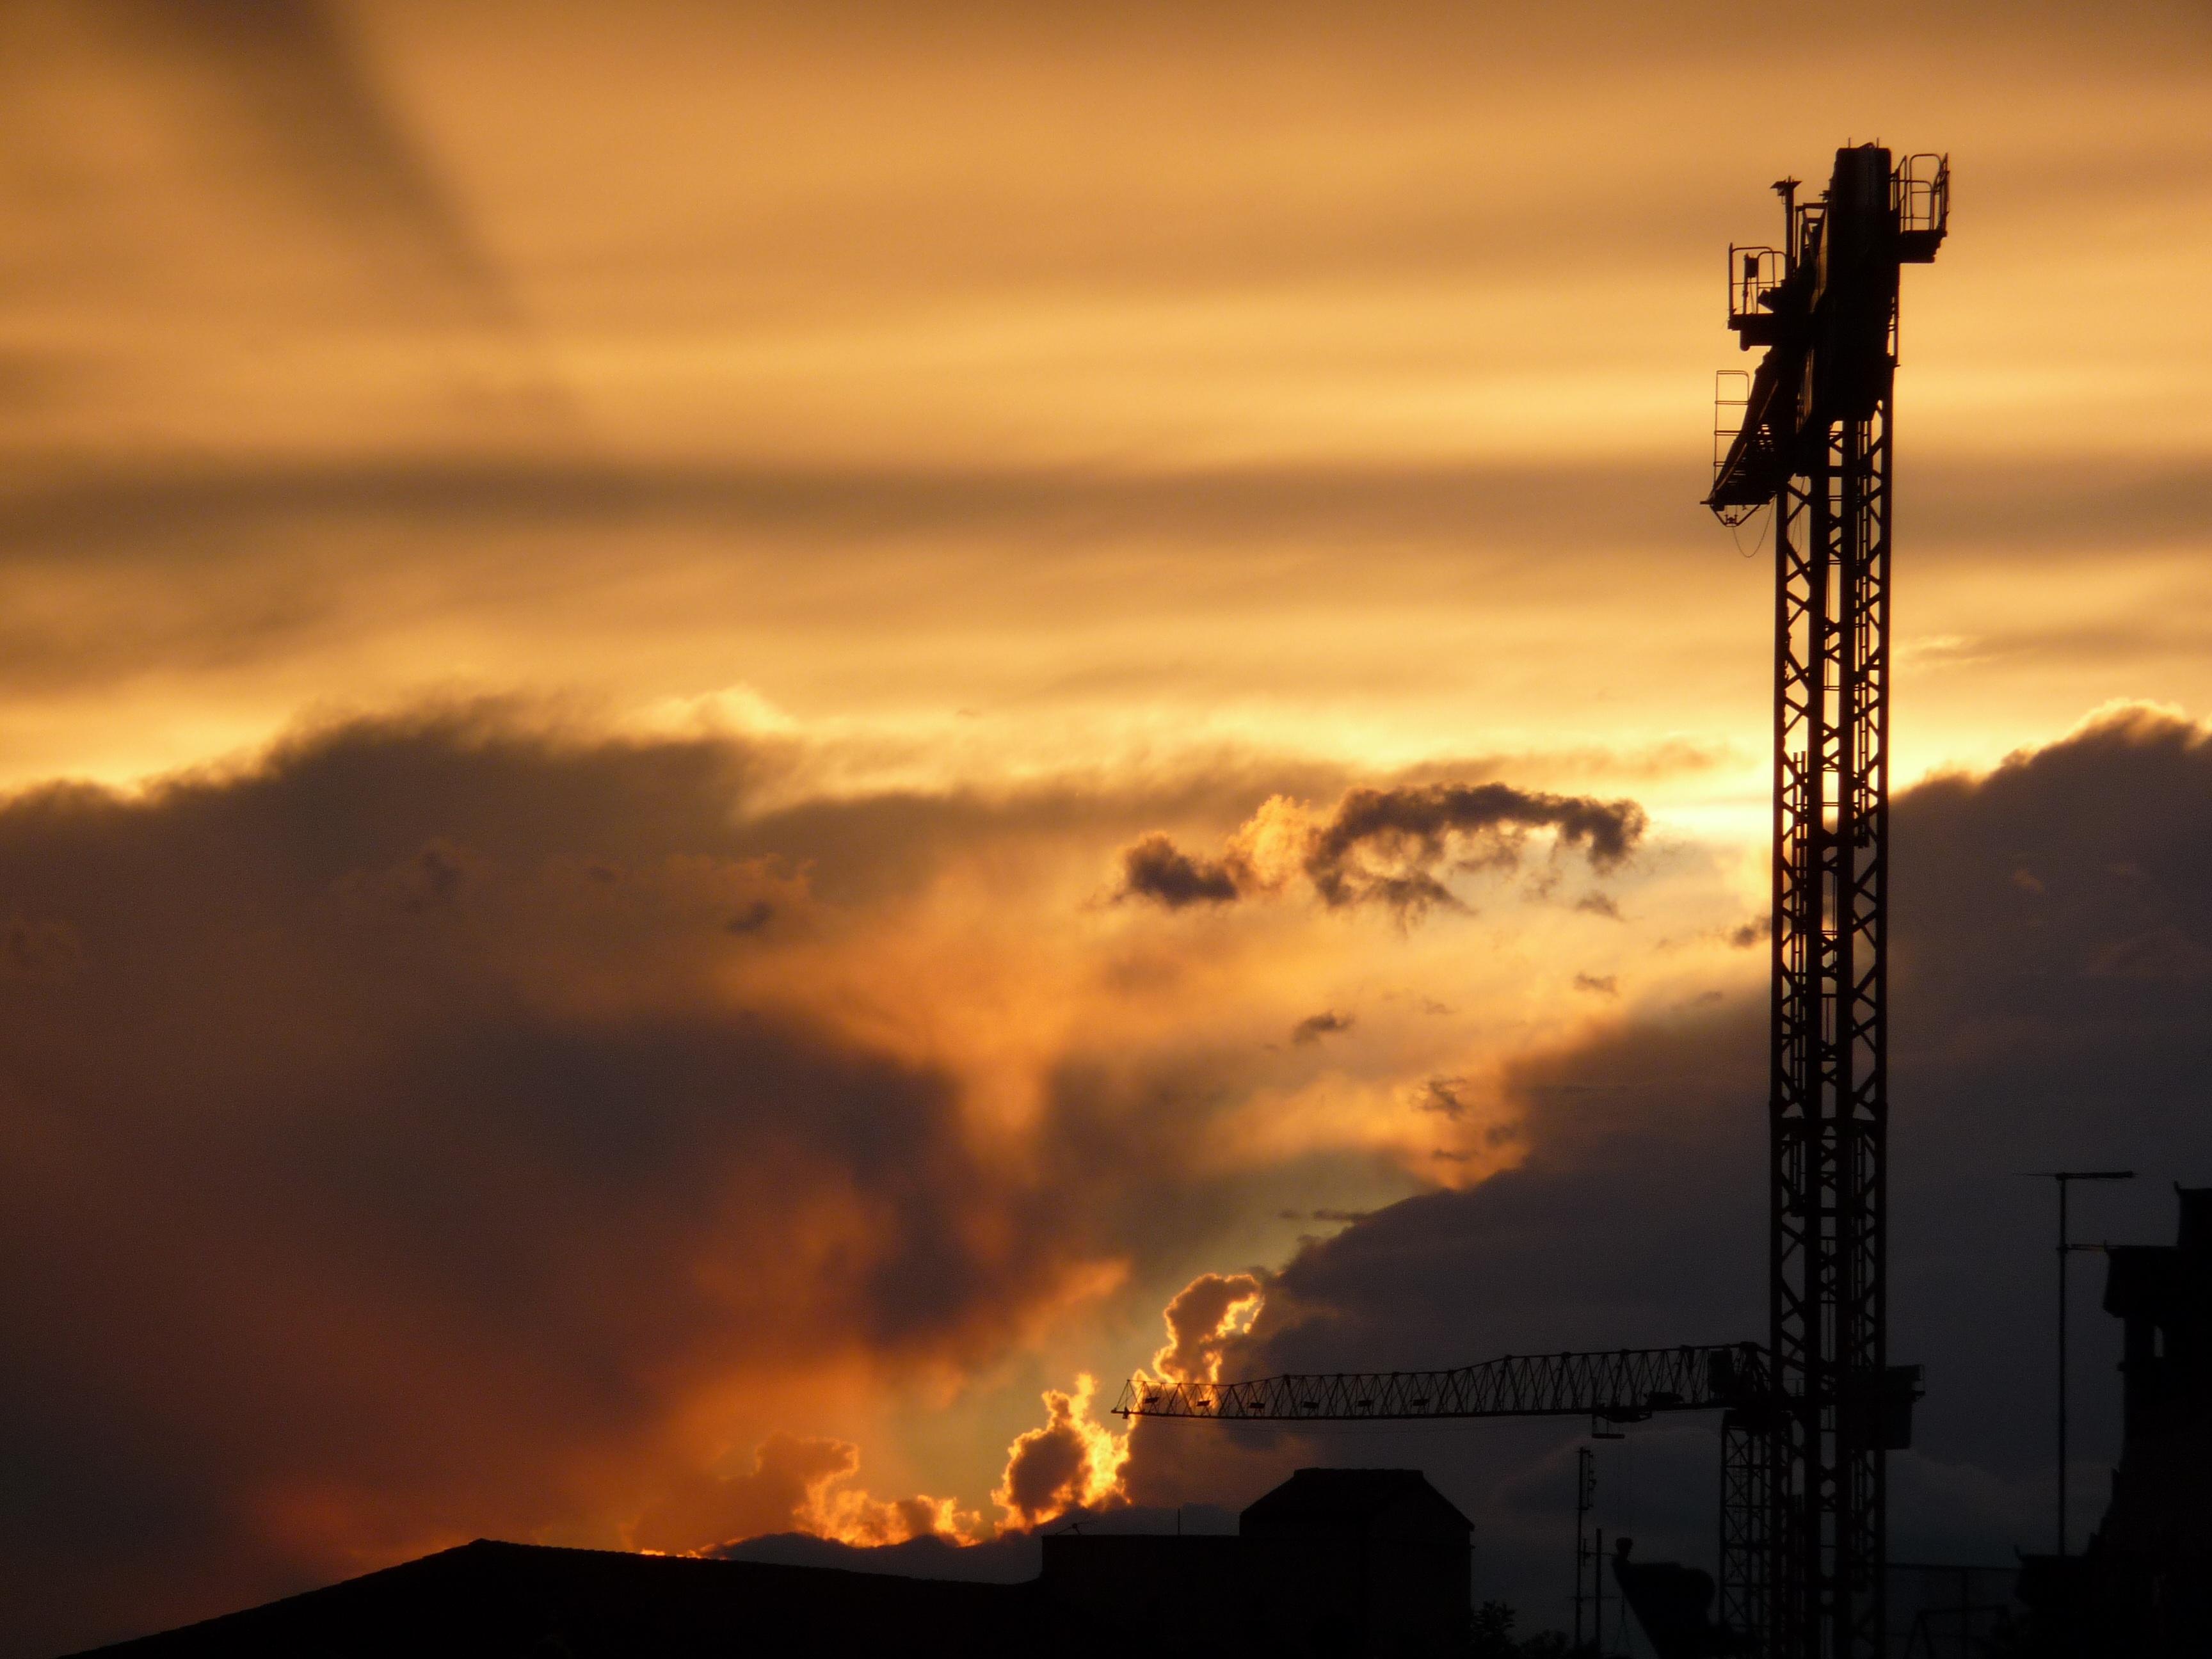
horizon, cloud, sky, sun, sunrise, sunset, sunlight, morning, dawn, atmosphere, dusk, evening, afterglow